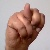
The image shows a hand gesture representing the letter 'N' in Indian Sign Language.